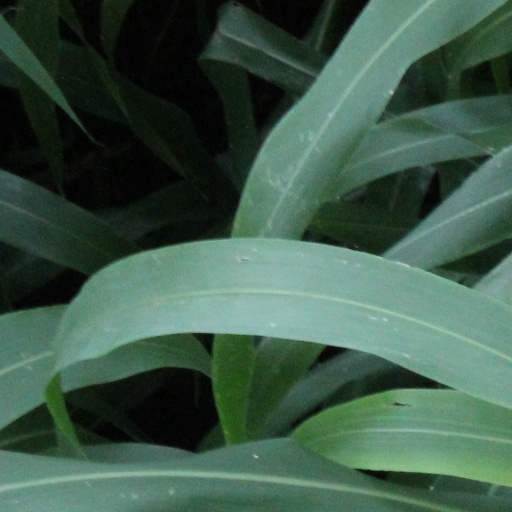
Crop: sorghum